Chen Kun

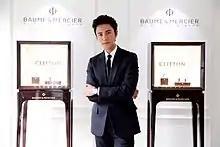
Chen at Baume et Mercier event in Beijing (October 12, 2016).

Chen was appointed as one of the goodwill ambassadors for China-ROK Exchange Year in 2007. He was also appointed as UNICEF Ambassador for China.